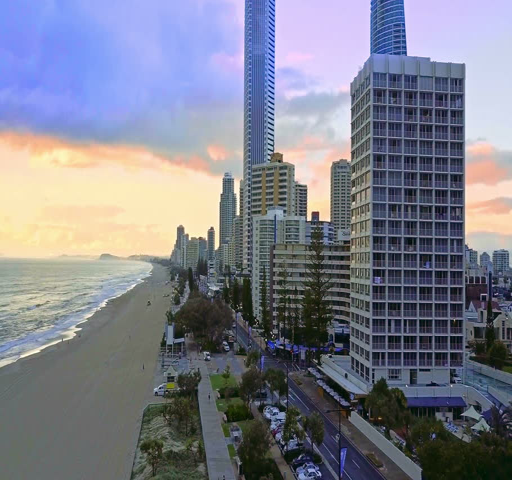
aerial of the skyline at sunset